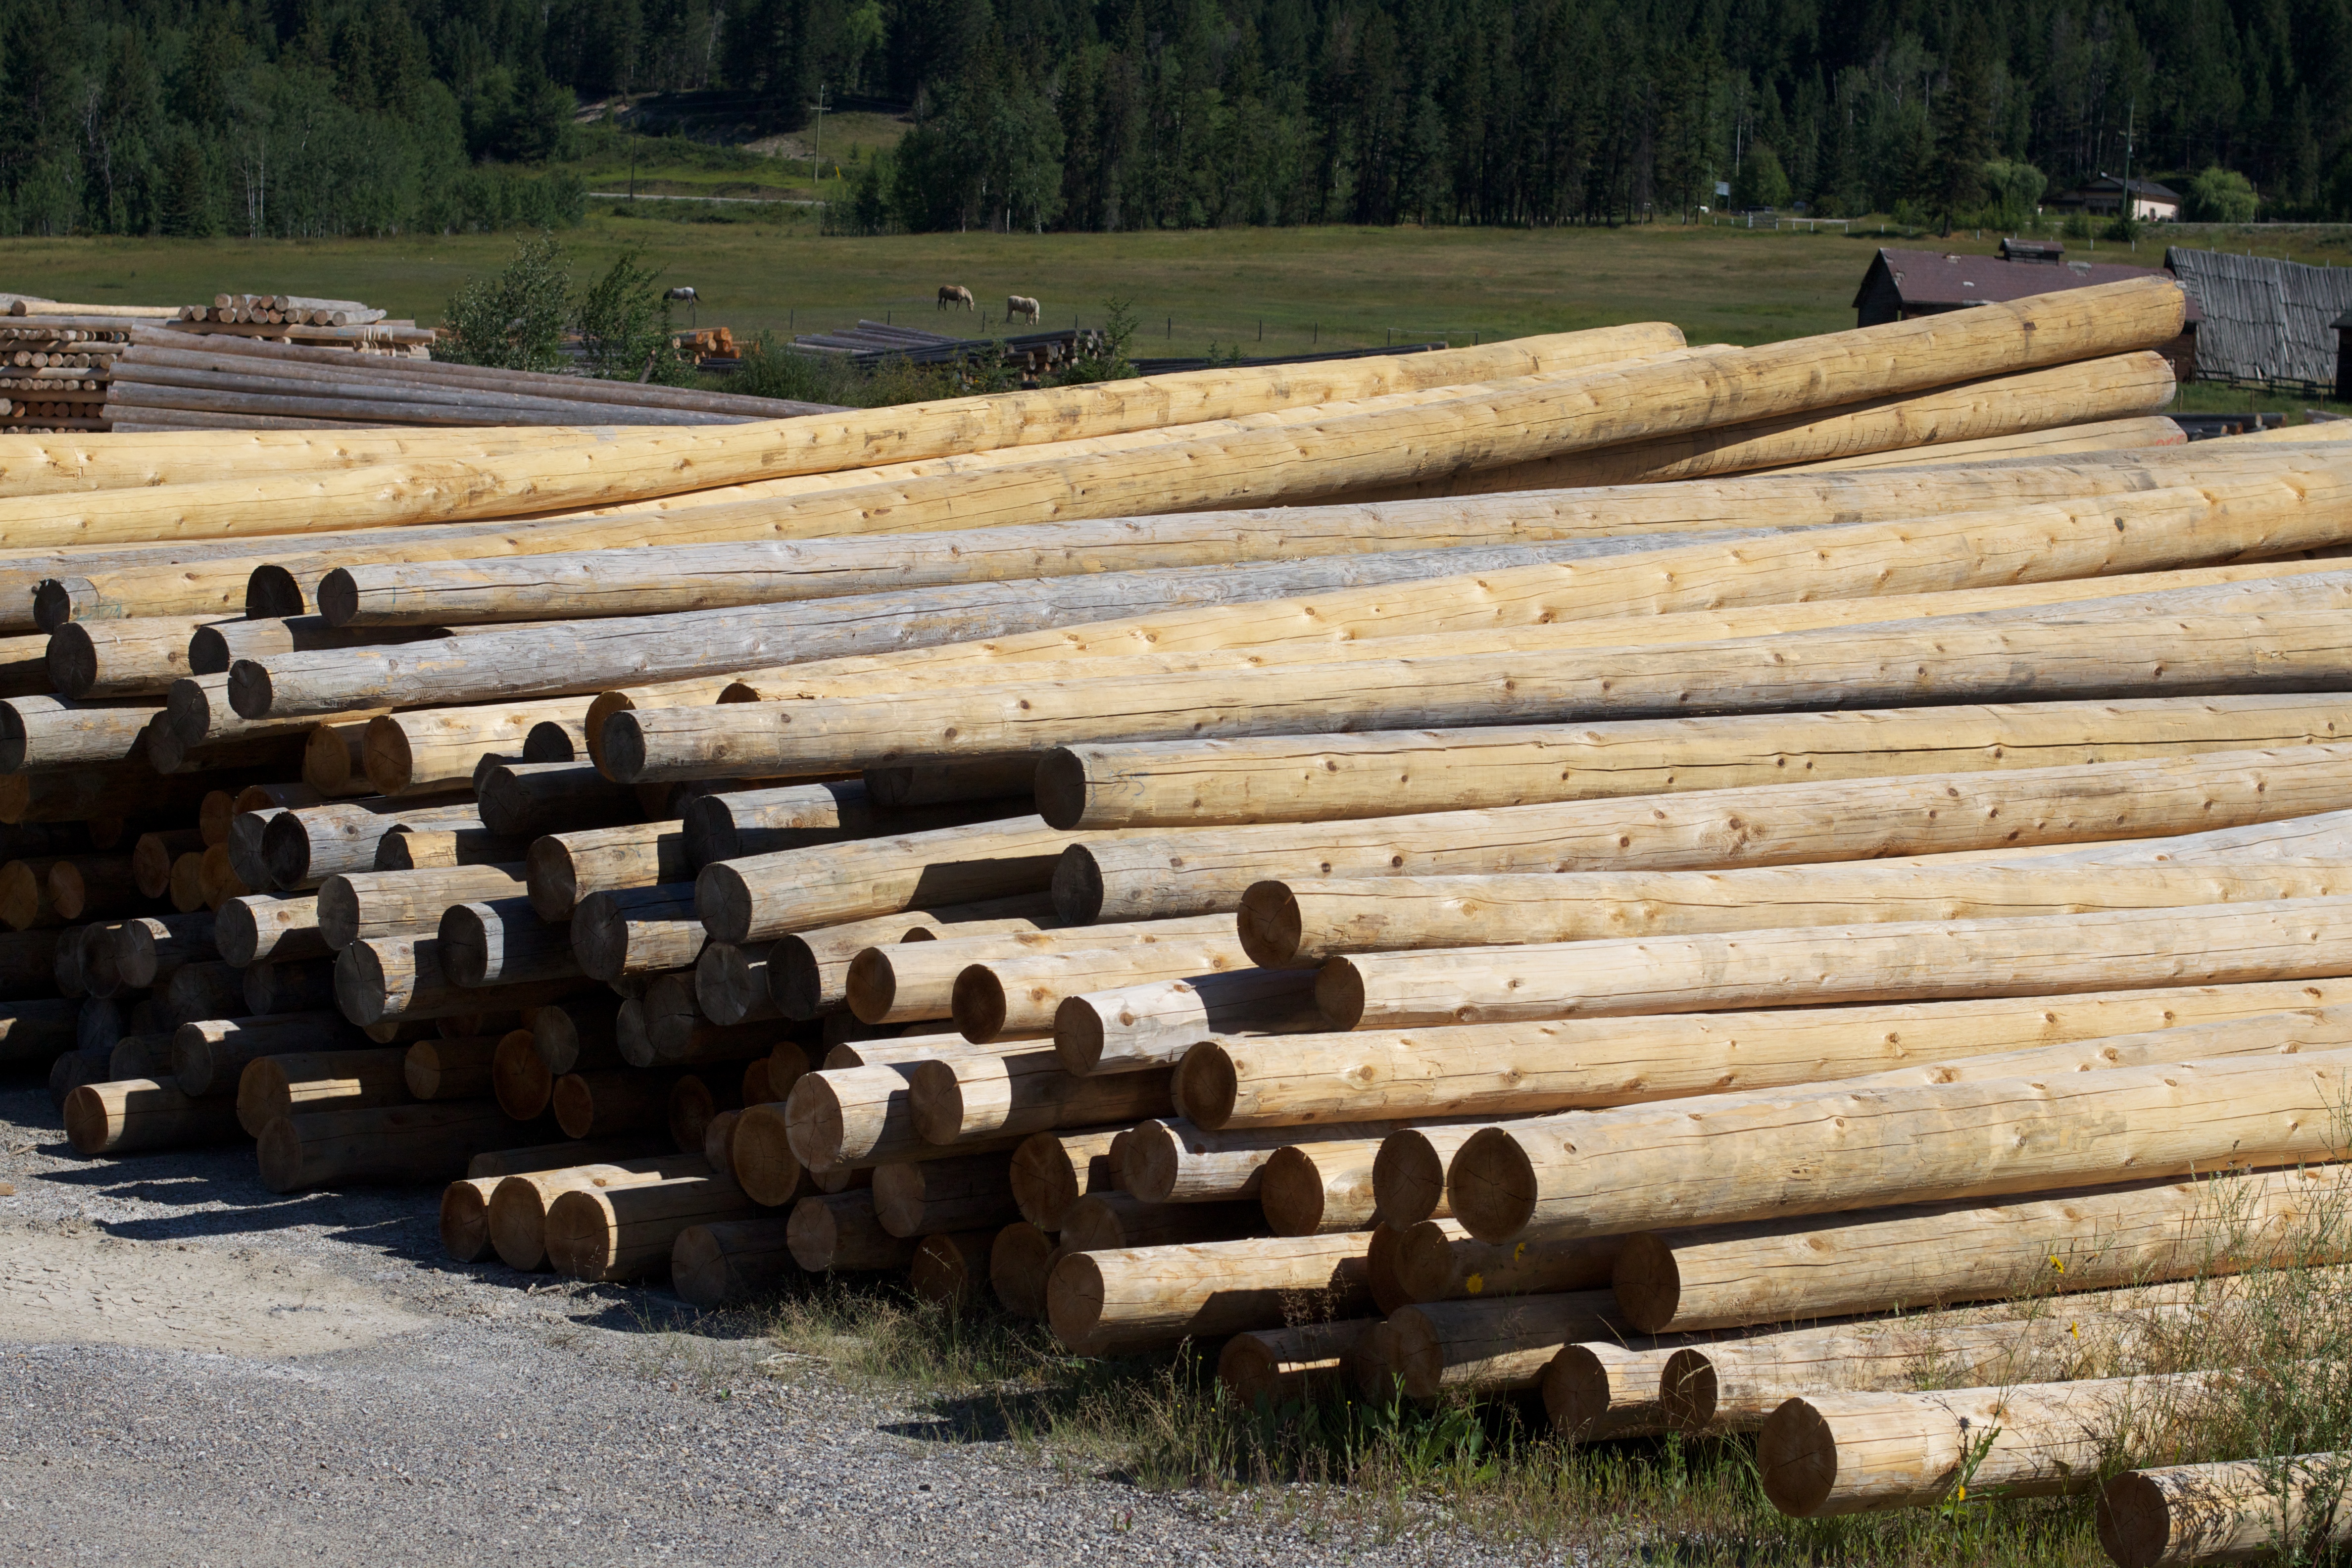
tree, wood, lumber, logging, odyssey, man made object